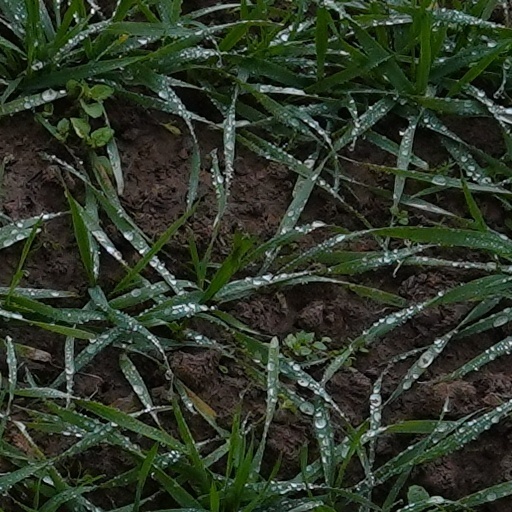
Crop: wheat